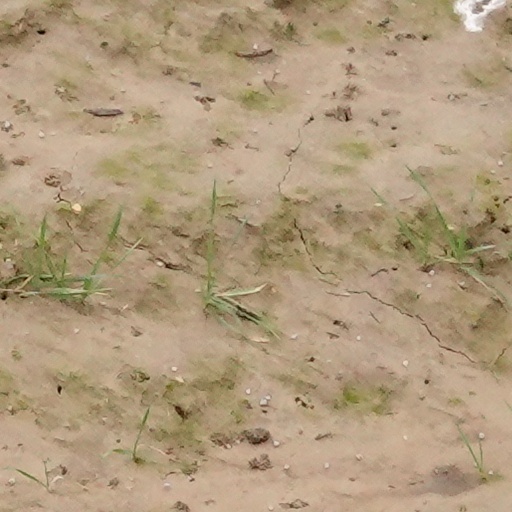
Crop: wheat